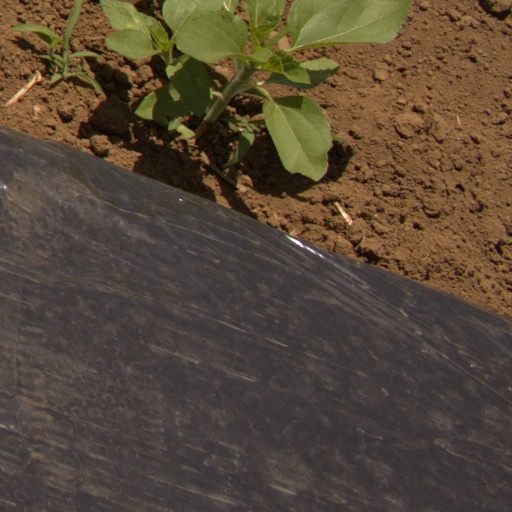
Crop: Jerusalem artichoke